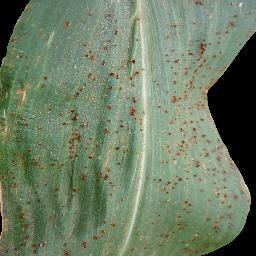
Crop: corn
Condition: (maize)_common_rust